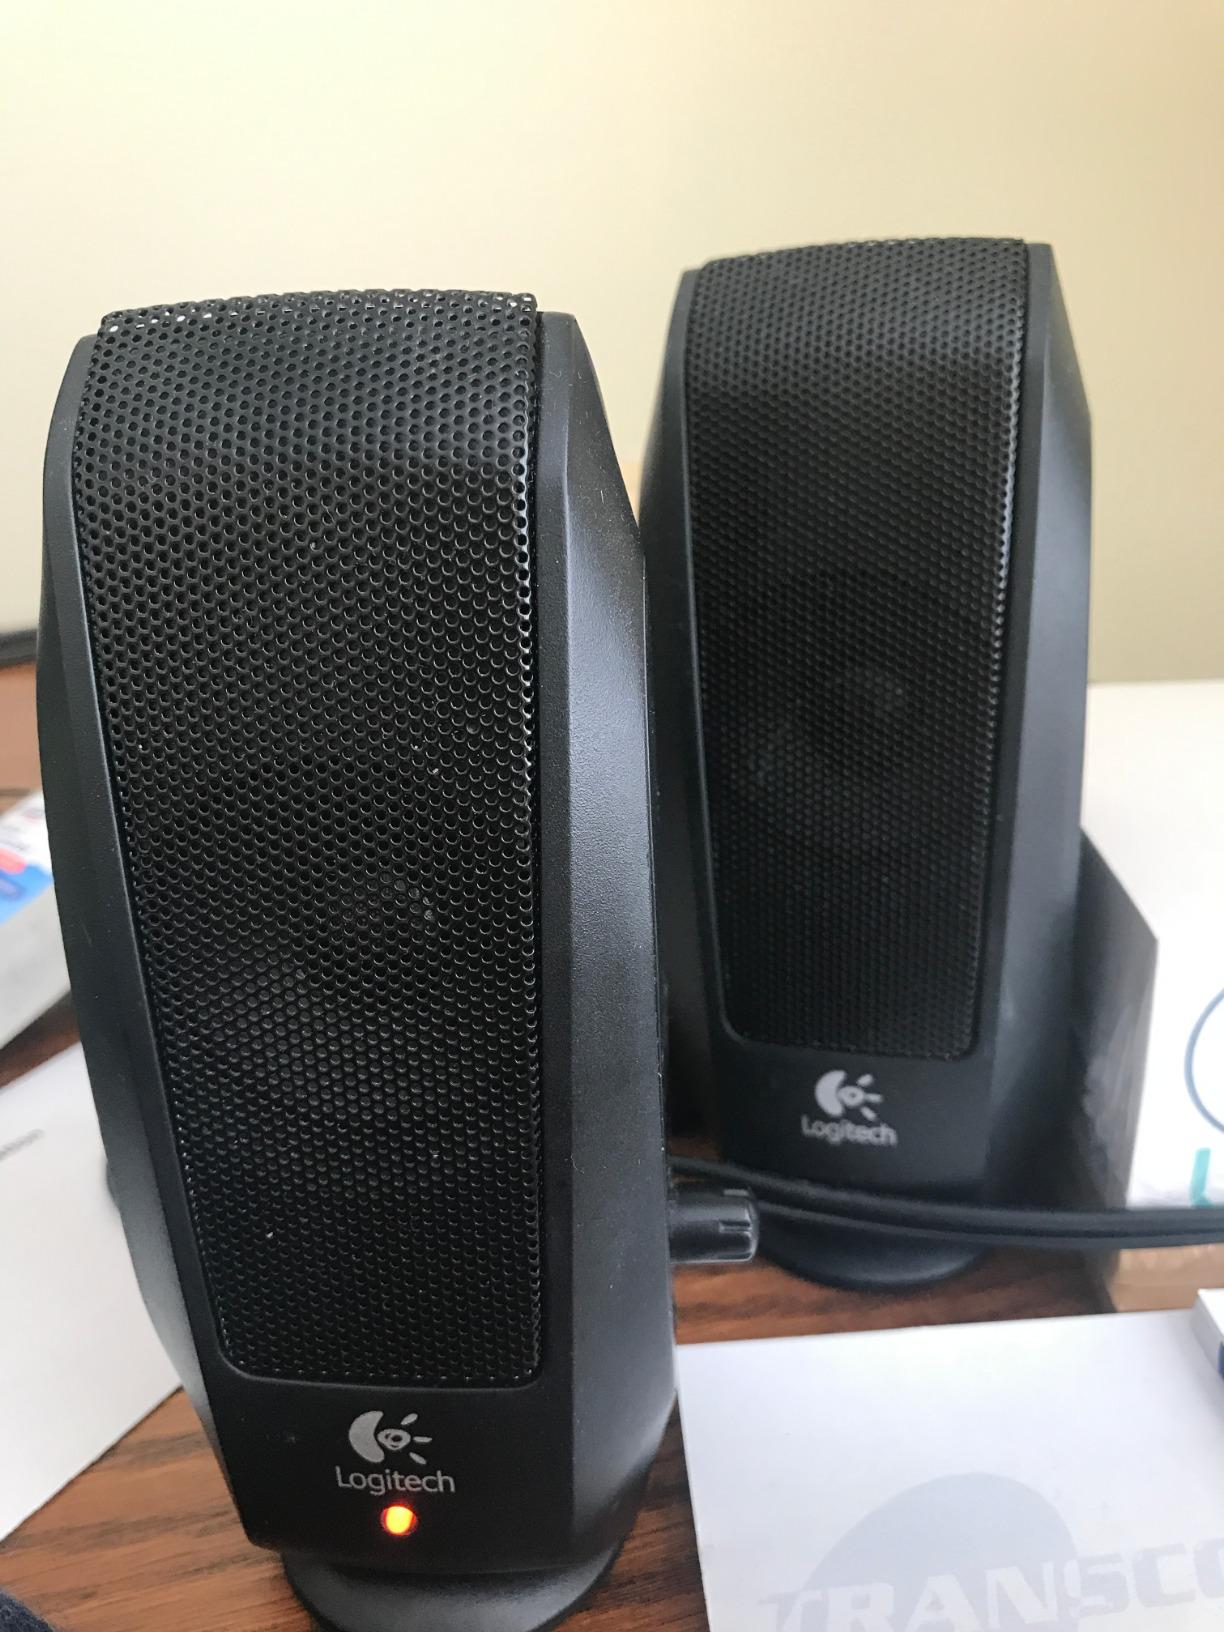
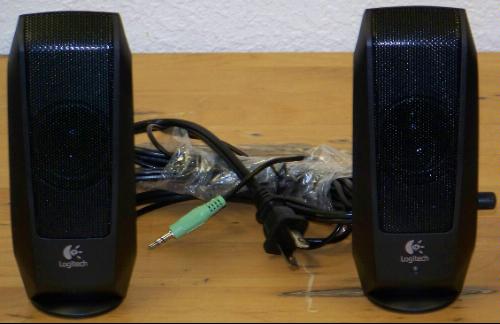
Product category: speaker
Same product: yes